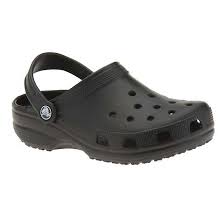
Label: Clog